Dubai Babu

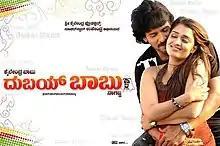
movie poster

Dubai Babu is a 2009 Kannada-language film directed by Naganna, and produced by Shailendra Babu under "Shri Shailendra Productions". The film is a remake of Telugu film "Dubai Seenu". It stars Upendra, Nikitha and Saloni Aswani in the lead roles.